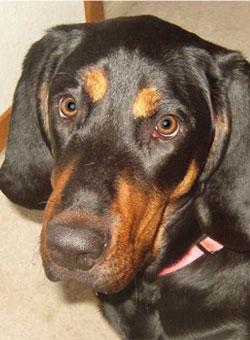
black-and-tan_coonhound